History of chemistry

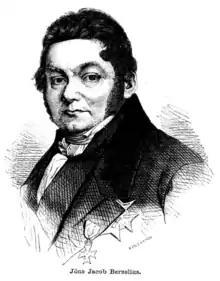
Jöns Jacob Berzelius, the chemist who worked out the modern technique of chemical formula notation and is considered one of the fathers of modern chemistry

In 1803, English meteorologist and chemist John Dalton proposed Dalton's law, which describes the relationship between the components in a mixture of gases and the relative pressure each contributes to that of the overall mixture. Discovered in 1801, this concept is also known as Dalton's law of partial pressures.